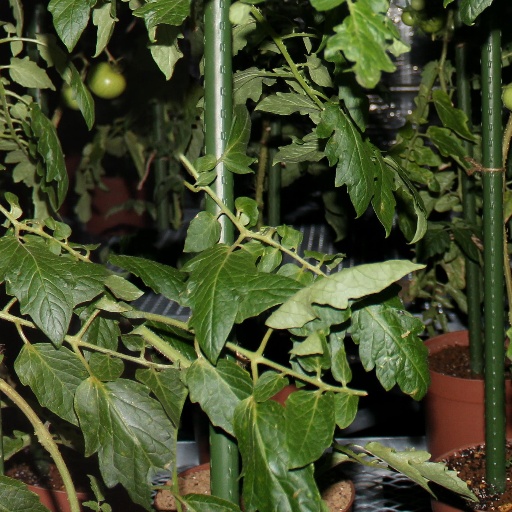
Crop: tomato